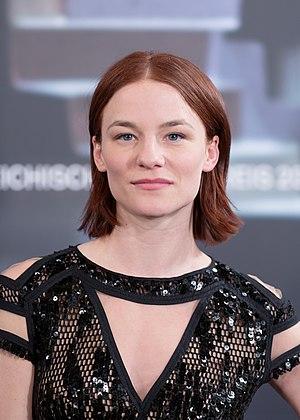
Valerie Pachner, née le 26 juin 1987 à Wels, est une actrice autrichienne.